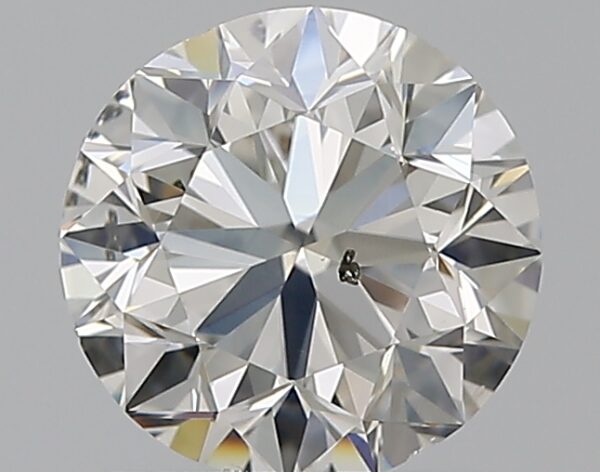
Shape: round
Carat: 1
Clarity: SI2
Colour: H
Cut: VG
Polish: EX
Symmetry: VG
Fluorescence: N
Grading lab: GIA
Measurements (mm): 6.14 x 6.23 x 4.03